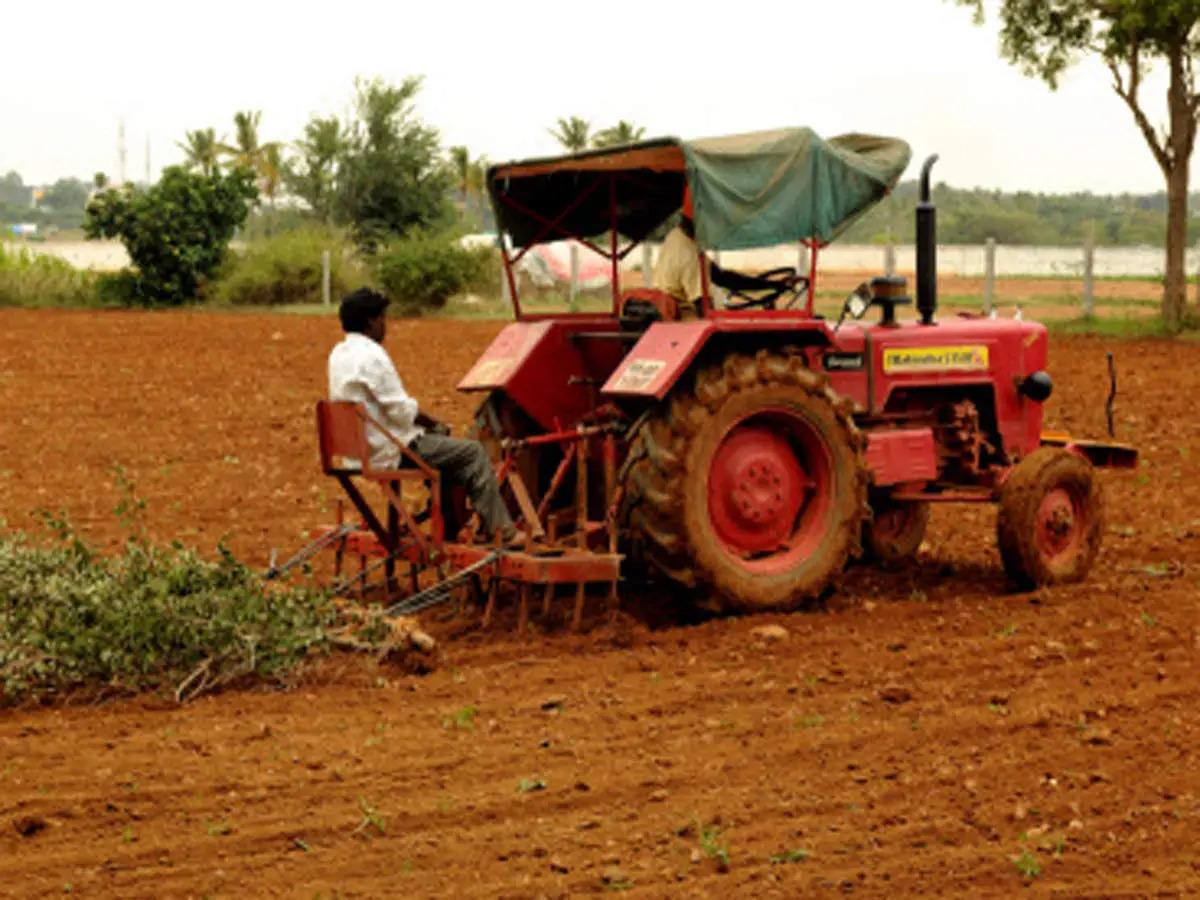
Mashine ya kilimo trekta la kisasa, lililotengenezwa kwa jembe maalum lenye visu vidogo vidogo ambalo hutumika kuchimbua na kuchanganya udongo wakati wa uandaaji wa shamba, ili kuelekea upandaji wa mbegu na ulimaji wa mazao katika shamba hilo.